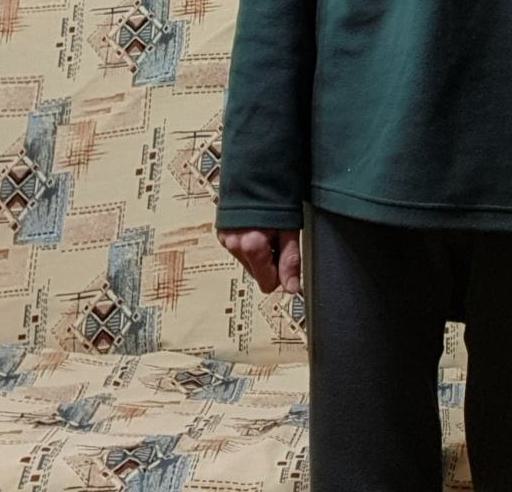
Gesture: no_gesture